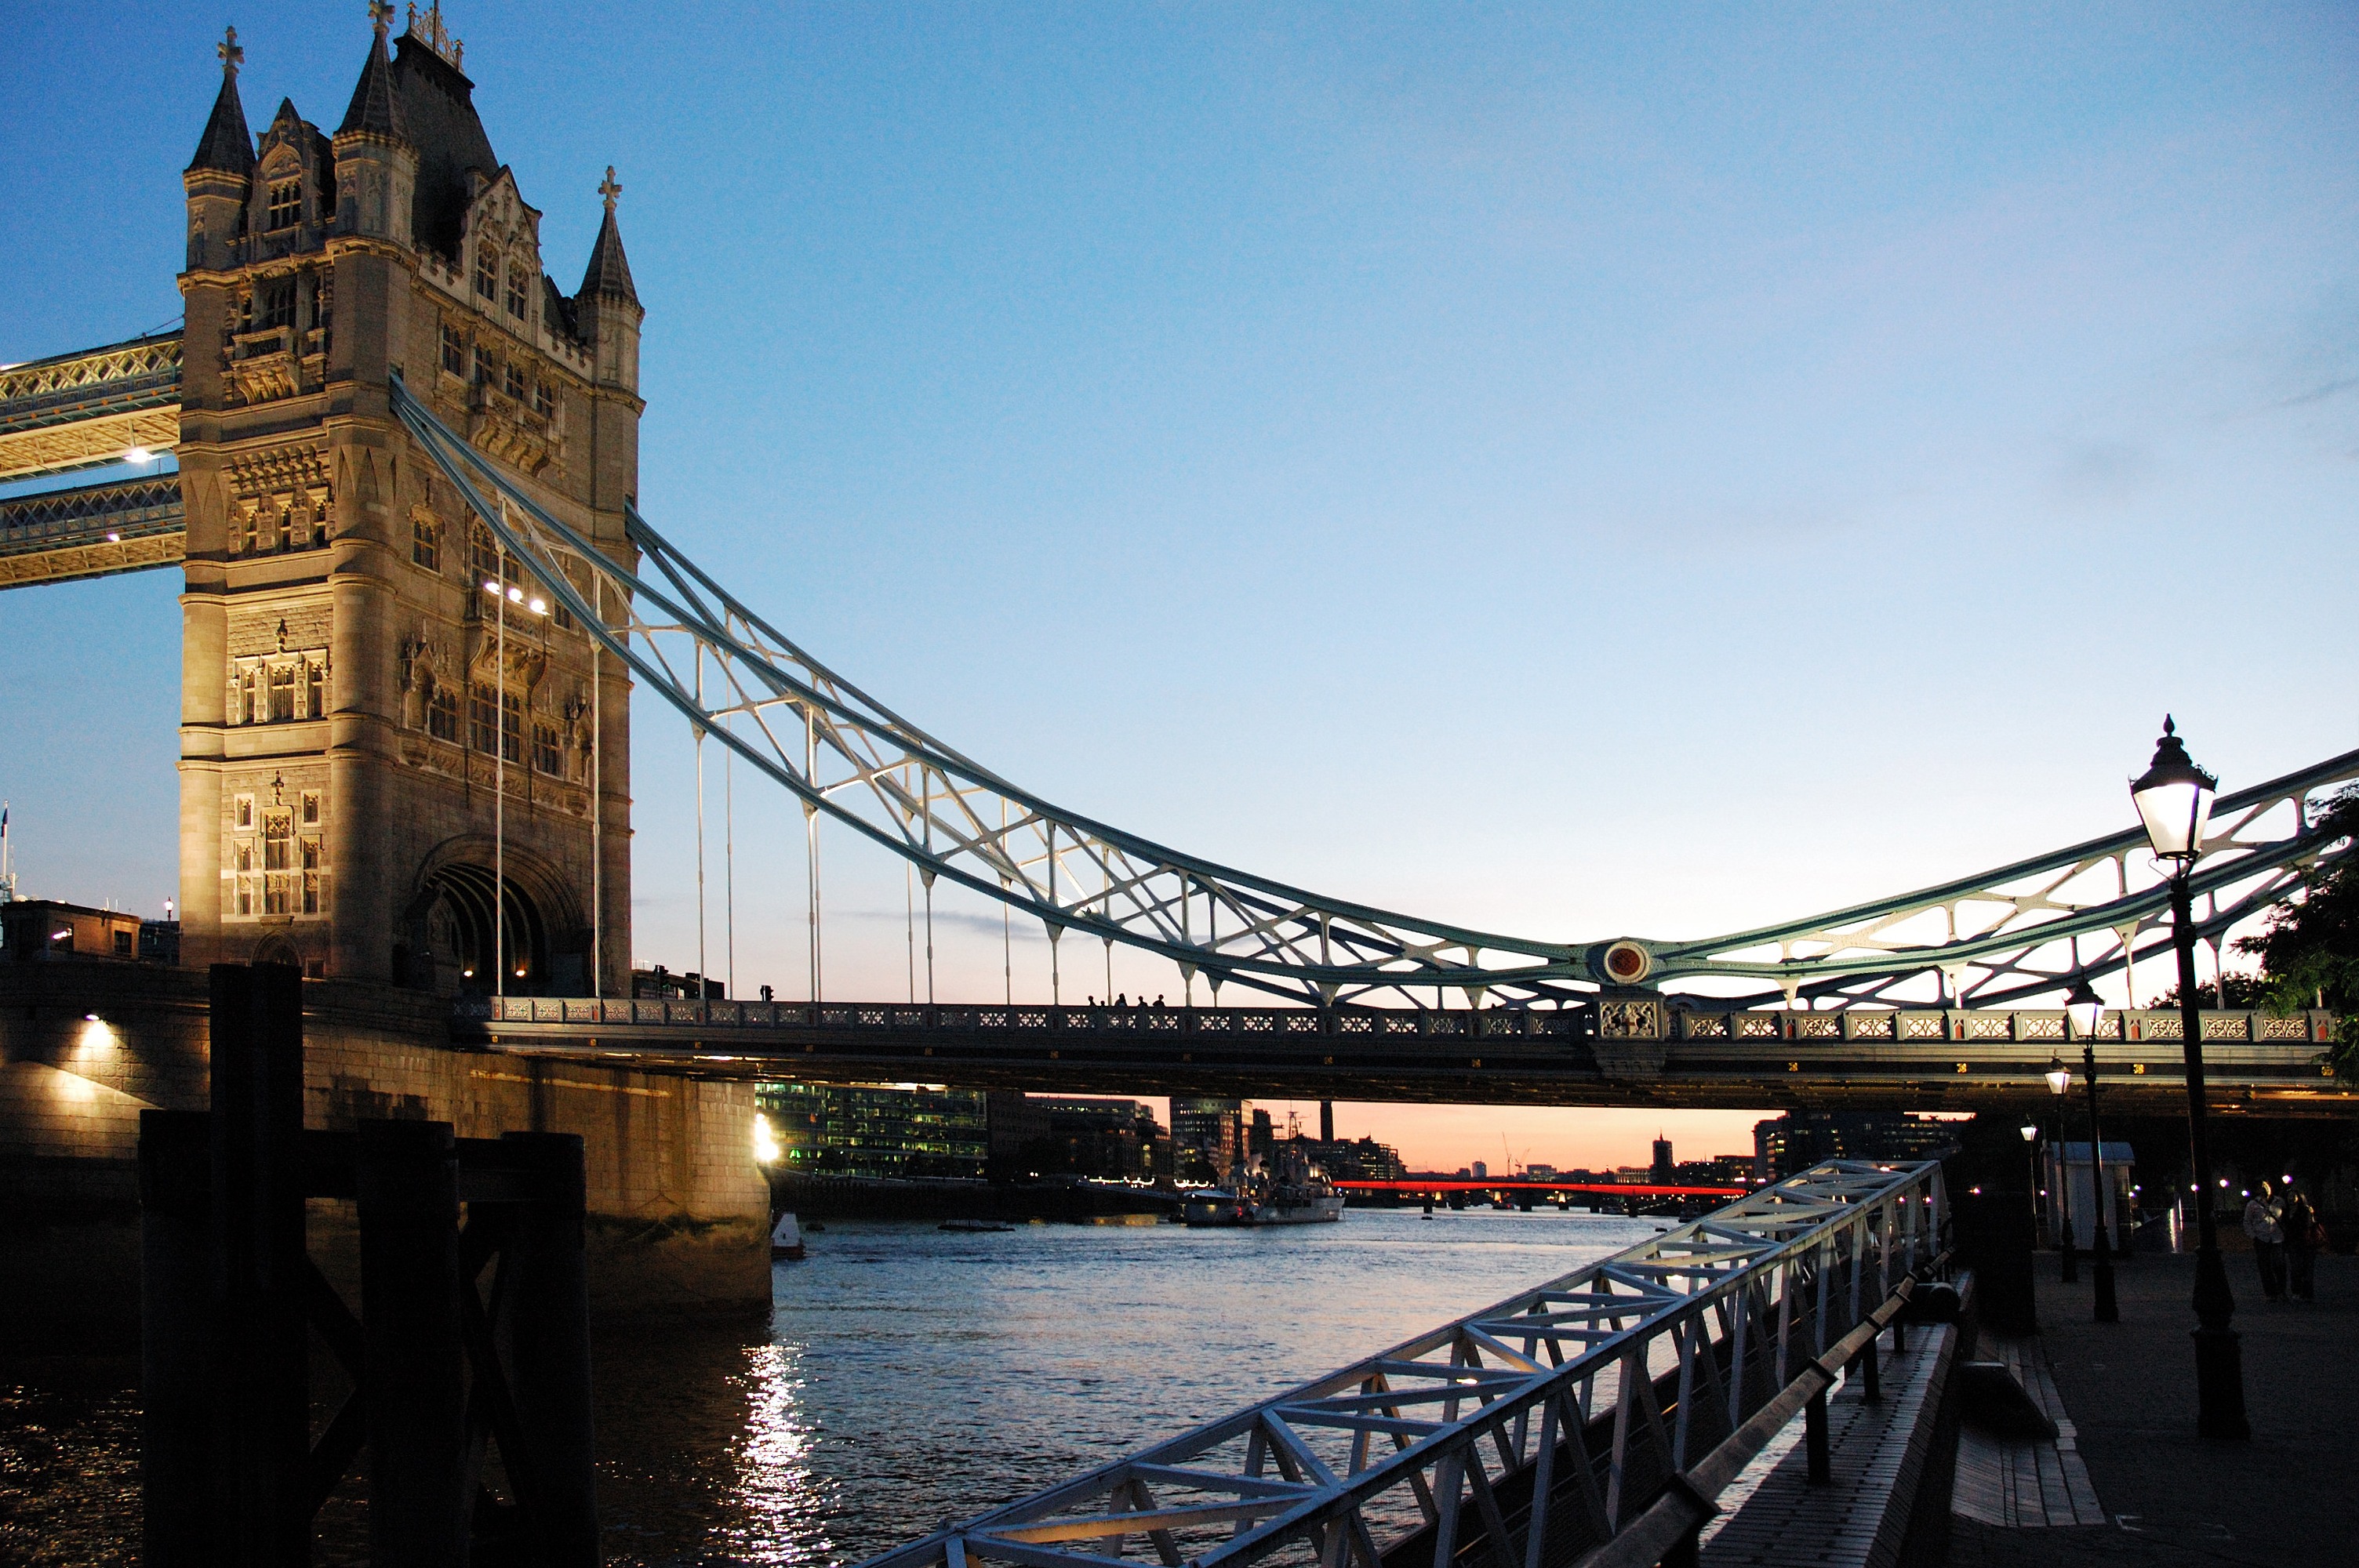
bridge, view, pier, river, cityscape, dusk, evening, reflection, landmark, tourism, tower bridge, waterway, london, the waterfront, nonbuilding structure